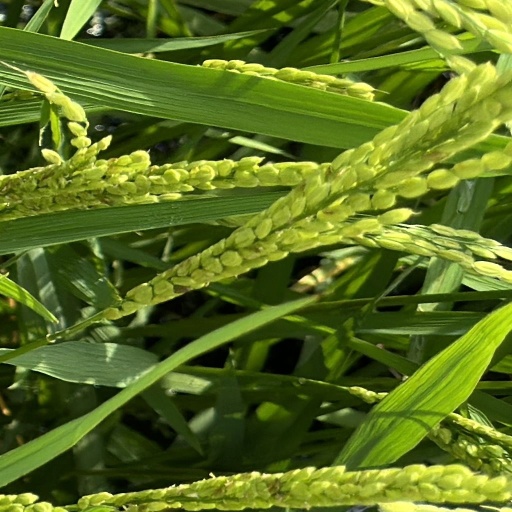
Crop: rice